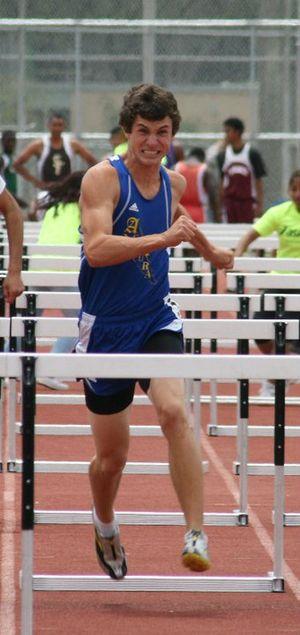
Johnathan Knight Cabral est un athlète américano-canadien, représentant le Canada, spécialiste du 110 m haies.